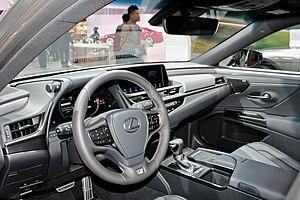
La Lexus ES est une berline haut-de-gamme appartenant à la catégorie des familiales en concurrence des Mercedes Classe E, ou encore BMW Série 5. Lancée en 1989, elle est l'un des premiers modèles de la gamme Lexus, et se situe maintenant entre l'IS et la plus luxueuse LS. Elle est vendue uniquement aux États-Unis, au Canada et au Japon, sous le nom de Toyota Vista puis Toyota Windom jusqu’à fin 2018, puis également en Europe en version hybride. Elle est assemblée sur la même plate-forme que la Toyota Camry. Sur les premières générations, les chiffres situés après le nom du modèle indiquaient la cylindrée, comme chez Infiniti, ou encore Mercedes.